Fantasy football (gridiron)

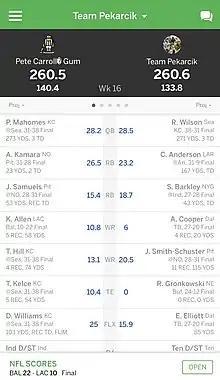
An example of a fantasy football matchup hosted and scored on the ESPN Fantasy app

Fantasy football is a game in which the participants serve as owners and general managers of virtual gridiron football teams. The competitors select their rosters by participating in a draft in which all relevant National Football League (NFL) players are available. Fantasy points are awarded in weekly matchups based on the actual performances of football players in real-world competition. The game typically involves the NFL, but can also involve other leagues, such as the Canadian Football League or NCAA.